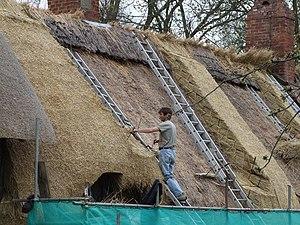
Dans la construction des bâtiments, la pente d'un toit ou d'un « pan de comble » – on parle aussi d'inclinaison du toit – peut être exprimée de diverses manières. C'est souvent une mesure de l'angle que forment les chevrons par rapport au plan horizontal, exprimé mathématiquement en degrés. La pente est quelquefois exprimée selon le rapport existant entre la hauteur et la course, en pourcent, ou dans le monde anglo-saxon en pouces au pied, ou en pieds au pied. La pente peut-être aussi exprimée par certaines locutions: « pente à la demie », « pente au tiers », « pente au quart », etc.; ou dans le langage courant dans des expressions comme « faible pente », « forte pente »; les toits sont fonctionnellement « plats » ou « en pente ».